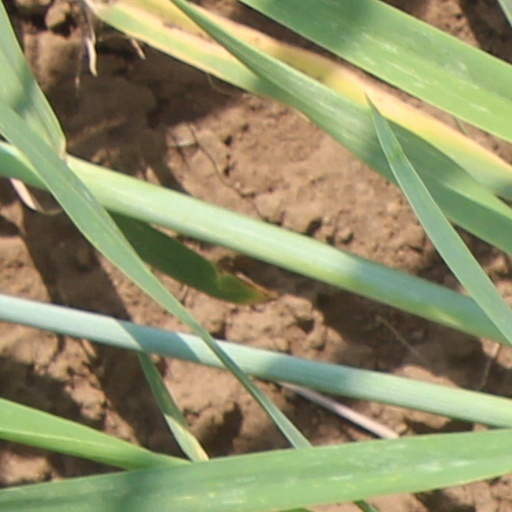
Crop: wheat